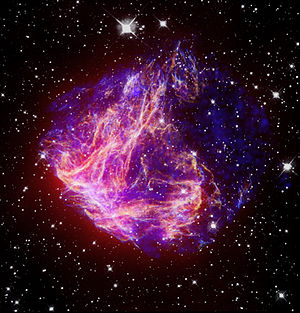
Supernovarest
Billede af supernovaresten N49 sammensat af billeder fra rumteleskopene Chandra, Hubble og Spitzer.
En Supernovarest er en ekspanderende diffus tåge, der dannes af supernovaer.